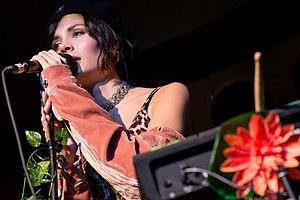
Nina Nesbitt est une auteure-compositrice-interprète et productrice écossaise née le 11 juillet 1994 à Édimbourg.